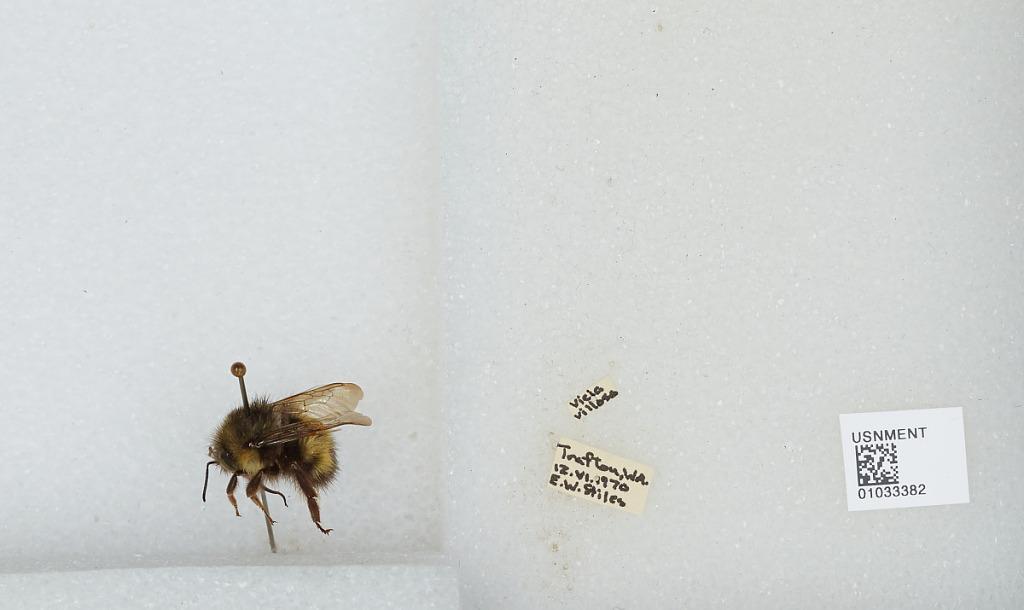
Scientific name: Bombus (Pyrobombus) sitkensis Nylander
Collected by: E. Stiles
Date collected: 1970-6-12
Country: United States
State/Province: Washington
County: Snohomish
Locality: Trafton
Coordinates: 48.2369, -122.059